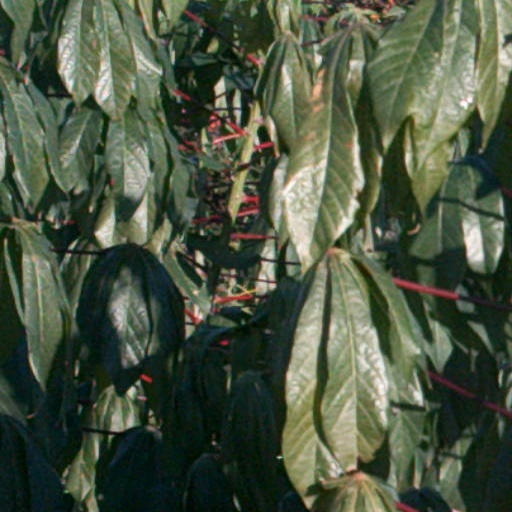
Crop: cassava